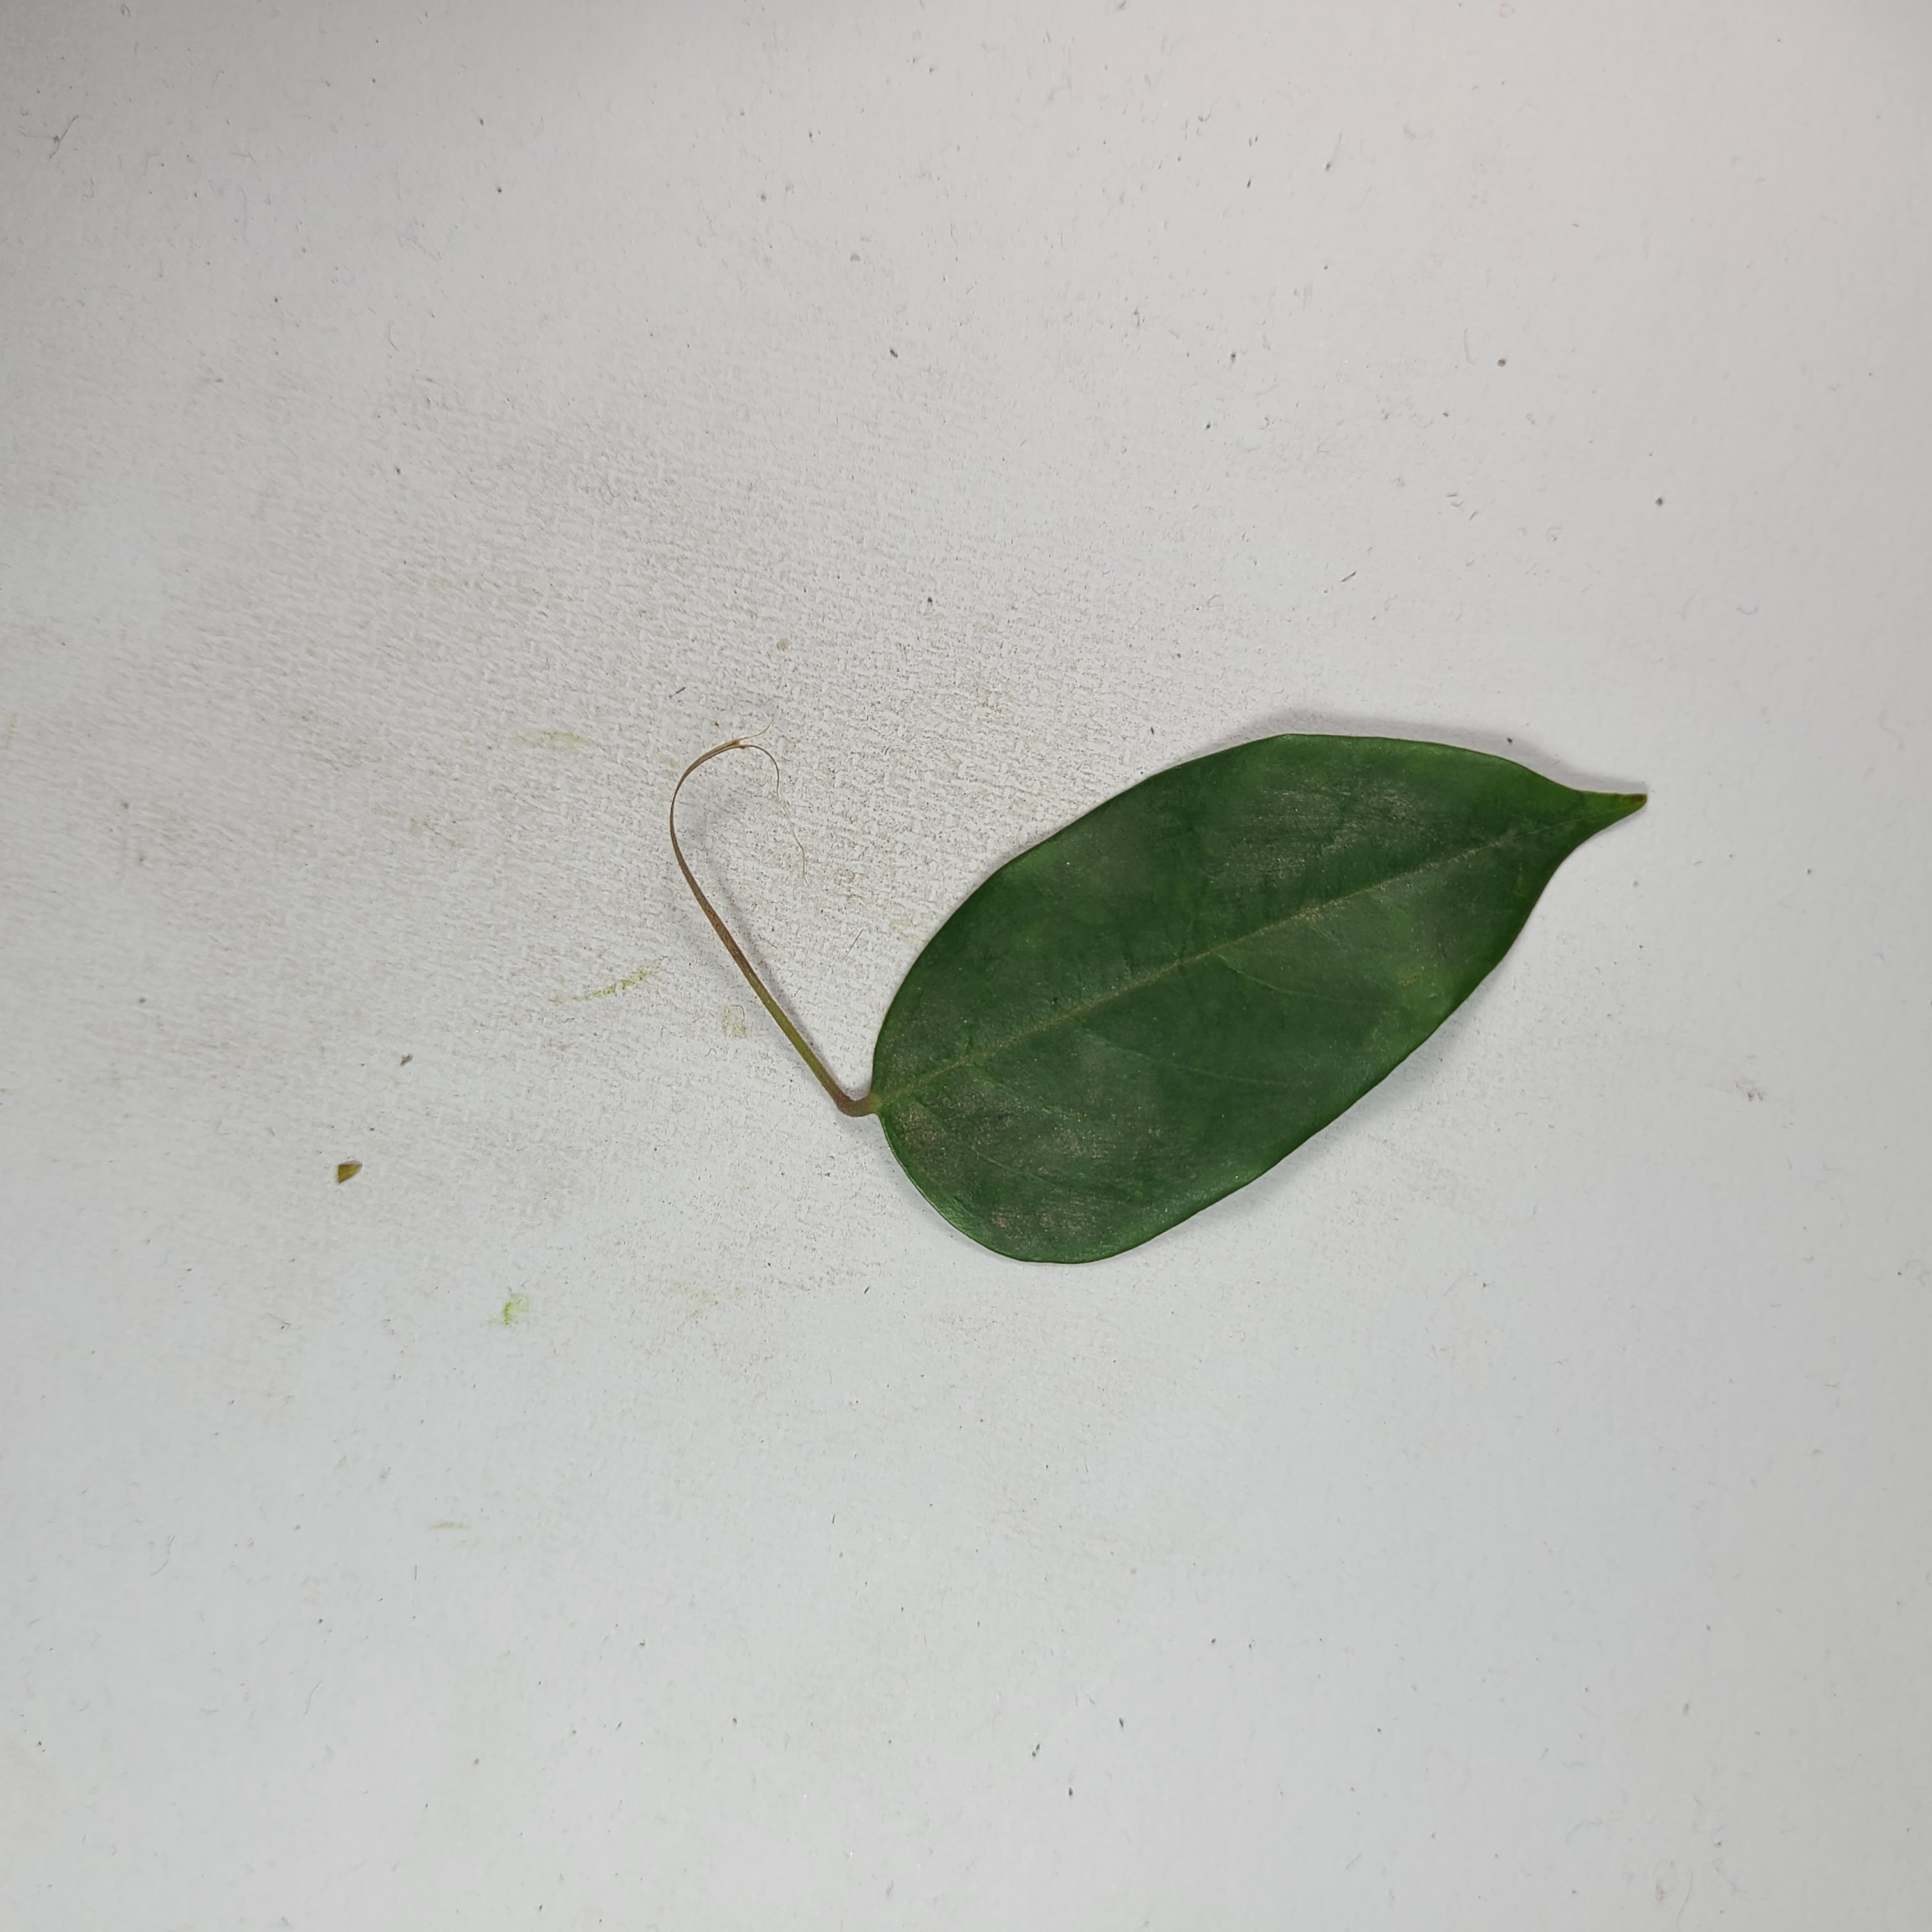
Label: Healthy Leaves